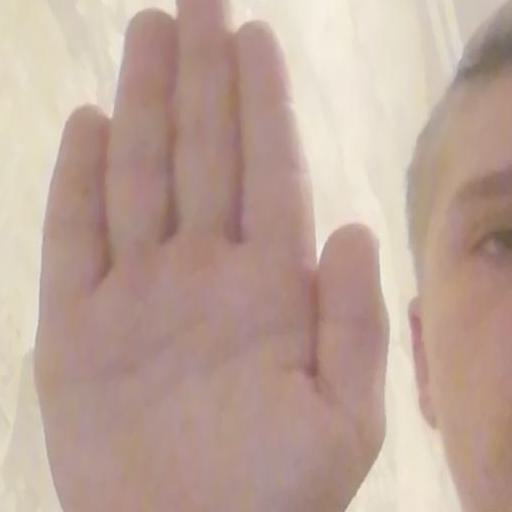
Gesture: stop